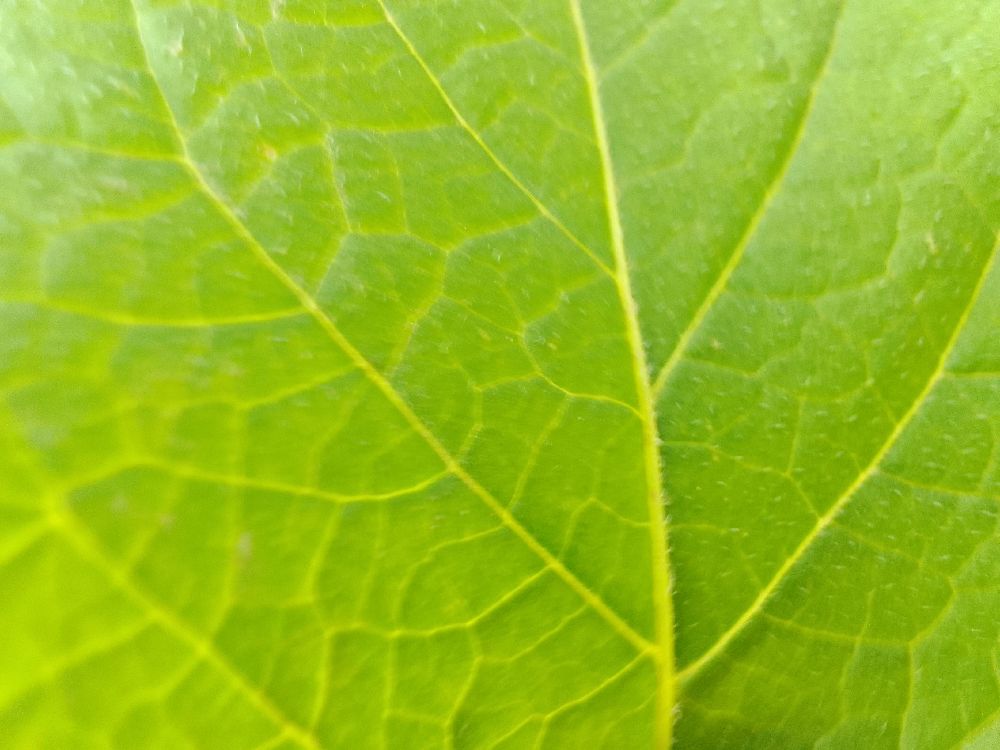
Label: Healthy